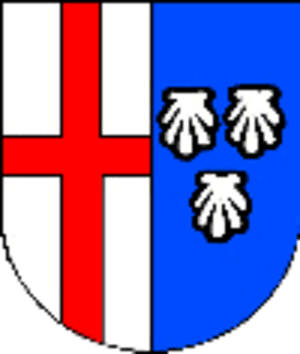
Rheinbrohl est une municipalité de la communauté des communes de Bad Hönningen, dans l'arrondissement de Neuwied, en Rhénanie-Palatinat, dans l'ouest de l'Allemagne. Sur le terrain de cette localité débuta le limes de Germanie supérieure, la fortification de 550 km, qui délimita l'Empire romain. À cet endroit près du Rhin se trouve la reconstitution d'une tour de guet romaine.